Lauingen

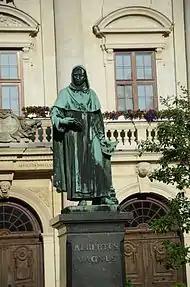
Lauingen Albertus Magnus memorial in front of the town hall

Lauingen (Swabian: "Lauinga") is a town in the district of Dillingen in Bavaria, Germany. It is located on the left bank of the Danube, 5 km west of Dillingen, and 37 km northeast of Ulm.